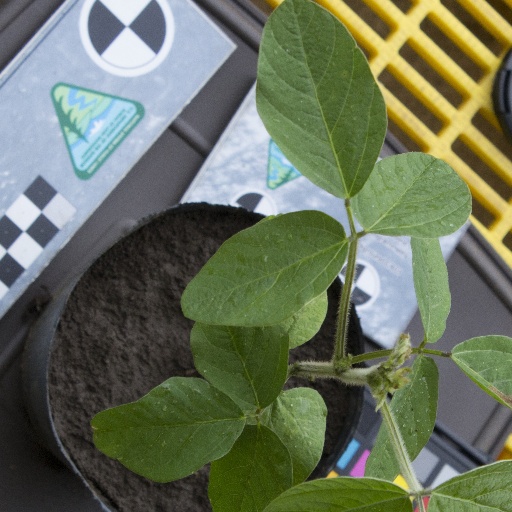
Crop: soybean